Robert Waterman (sea captain)

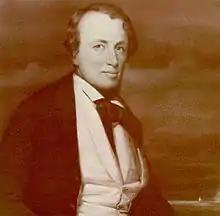
Captain Robert H. Waterman

Robert H. Waterman (March 4, 1808 – August 8, 1884), known as Bully Waterman or Bully Bob Waterman, was an American merchant sea captain. He set three sailing speed records; his time of 74 days from Hong Kong to New York City has never been bettered in a sail-powered vessel. He was reputed as a martinet, and was once convicted of assault against a crewman in a controversial California criminal case.